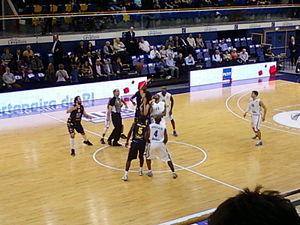
Coup d'envoi du match lors de Paris Levallois - Hyères Toulon du 04 novembre 2011 (Pro A)
Le sport à Toulon regroupe plus de 200 associations, clubs et sections sportives et plus de 18741 licenciés. Il est avant tout dominé par le club de rugby de la ville : le Rugby club toulonnais, également appelé le « RCT », fondé en 1908, ayant remporté quatre titres de Champion de France et trois Coupes d'Europe consécutives. Néanmoins, il existe d'autres clubs évoluant au niveau national, qui ont su mettre en avant leurs résultats sportifs tels que les Comanches de Toulon avec 8 titres de championne de France de softball et une Coupe d'Europe, le basket-ball, le handball, le futsal et le hockey sur glace. Aussi, la ville compte 35 équipements sportifs municipaux de qualité dont elle a la gestion et l'entretien. Le dernier en date étant la Ferme des Romarins, nouveau pôle sportif à l'ouest de la ville. En termes de manifestations sportives, Toulon a accueilli d'importants événements tels que le Tour de France entre 1905 et 1964, la Flamme Olympique en 1992 et la 35ᵉ Coupe de l'America en 2016 et notamment le célèbre Festival International Espoirs de Provence, tournoi de football créé en 1967 et diffusé aujourd'hui dans le monde entier.
Le Hyères Toulon Var Basket est un club professionnel français de basket-ball fondé en 1990 et basé dans les villes de Toulon et de Hyères. Le club est présidé par Christian Giannini depuis 2015. L'équipe première, entraînée par Emmanuel Schmitt depuis juin 2017, évolue en Pro A. En 2008-2009 pour la première fois de son histoire, le club participe à l'EuroCup Challenge.
La saison 2011-2012 du championnat de France de basket-ball de Pro A est la 90ᵉ édition du championnat de France de basket-ball, la 25ᵉ depuis la création de la LNB.